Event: Nepal Earthquake
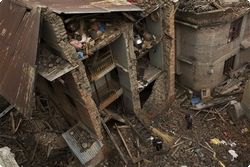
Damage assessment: damage